The Battling Orioles

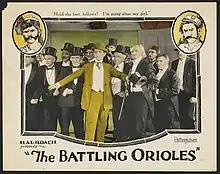
Lobby card

Battling Orioles is a 1924 American silent comedy film directed by Fred Guiol and Ted Wilde and starring Glenn Tryon, Blanche Mehaffey, and John T. Prince.